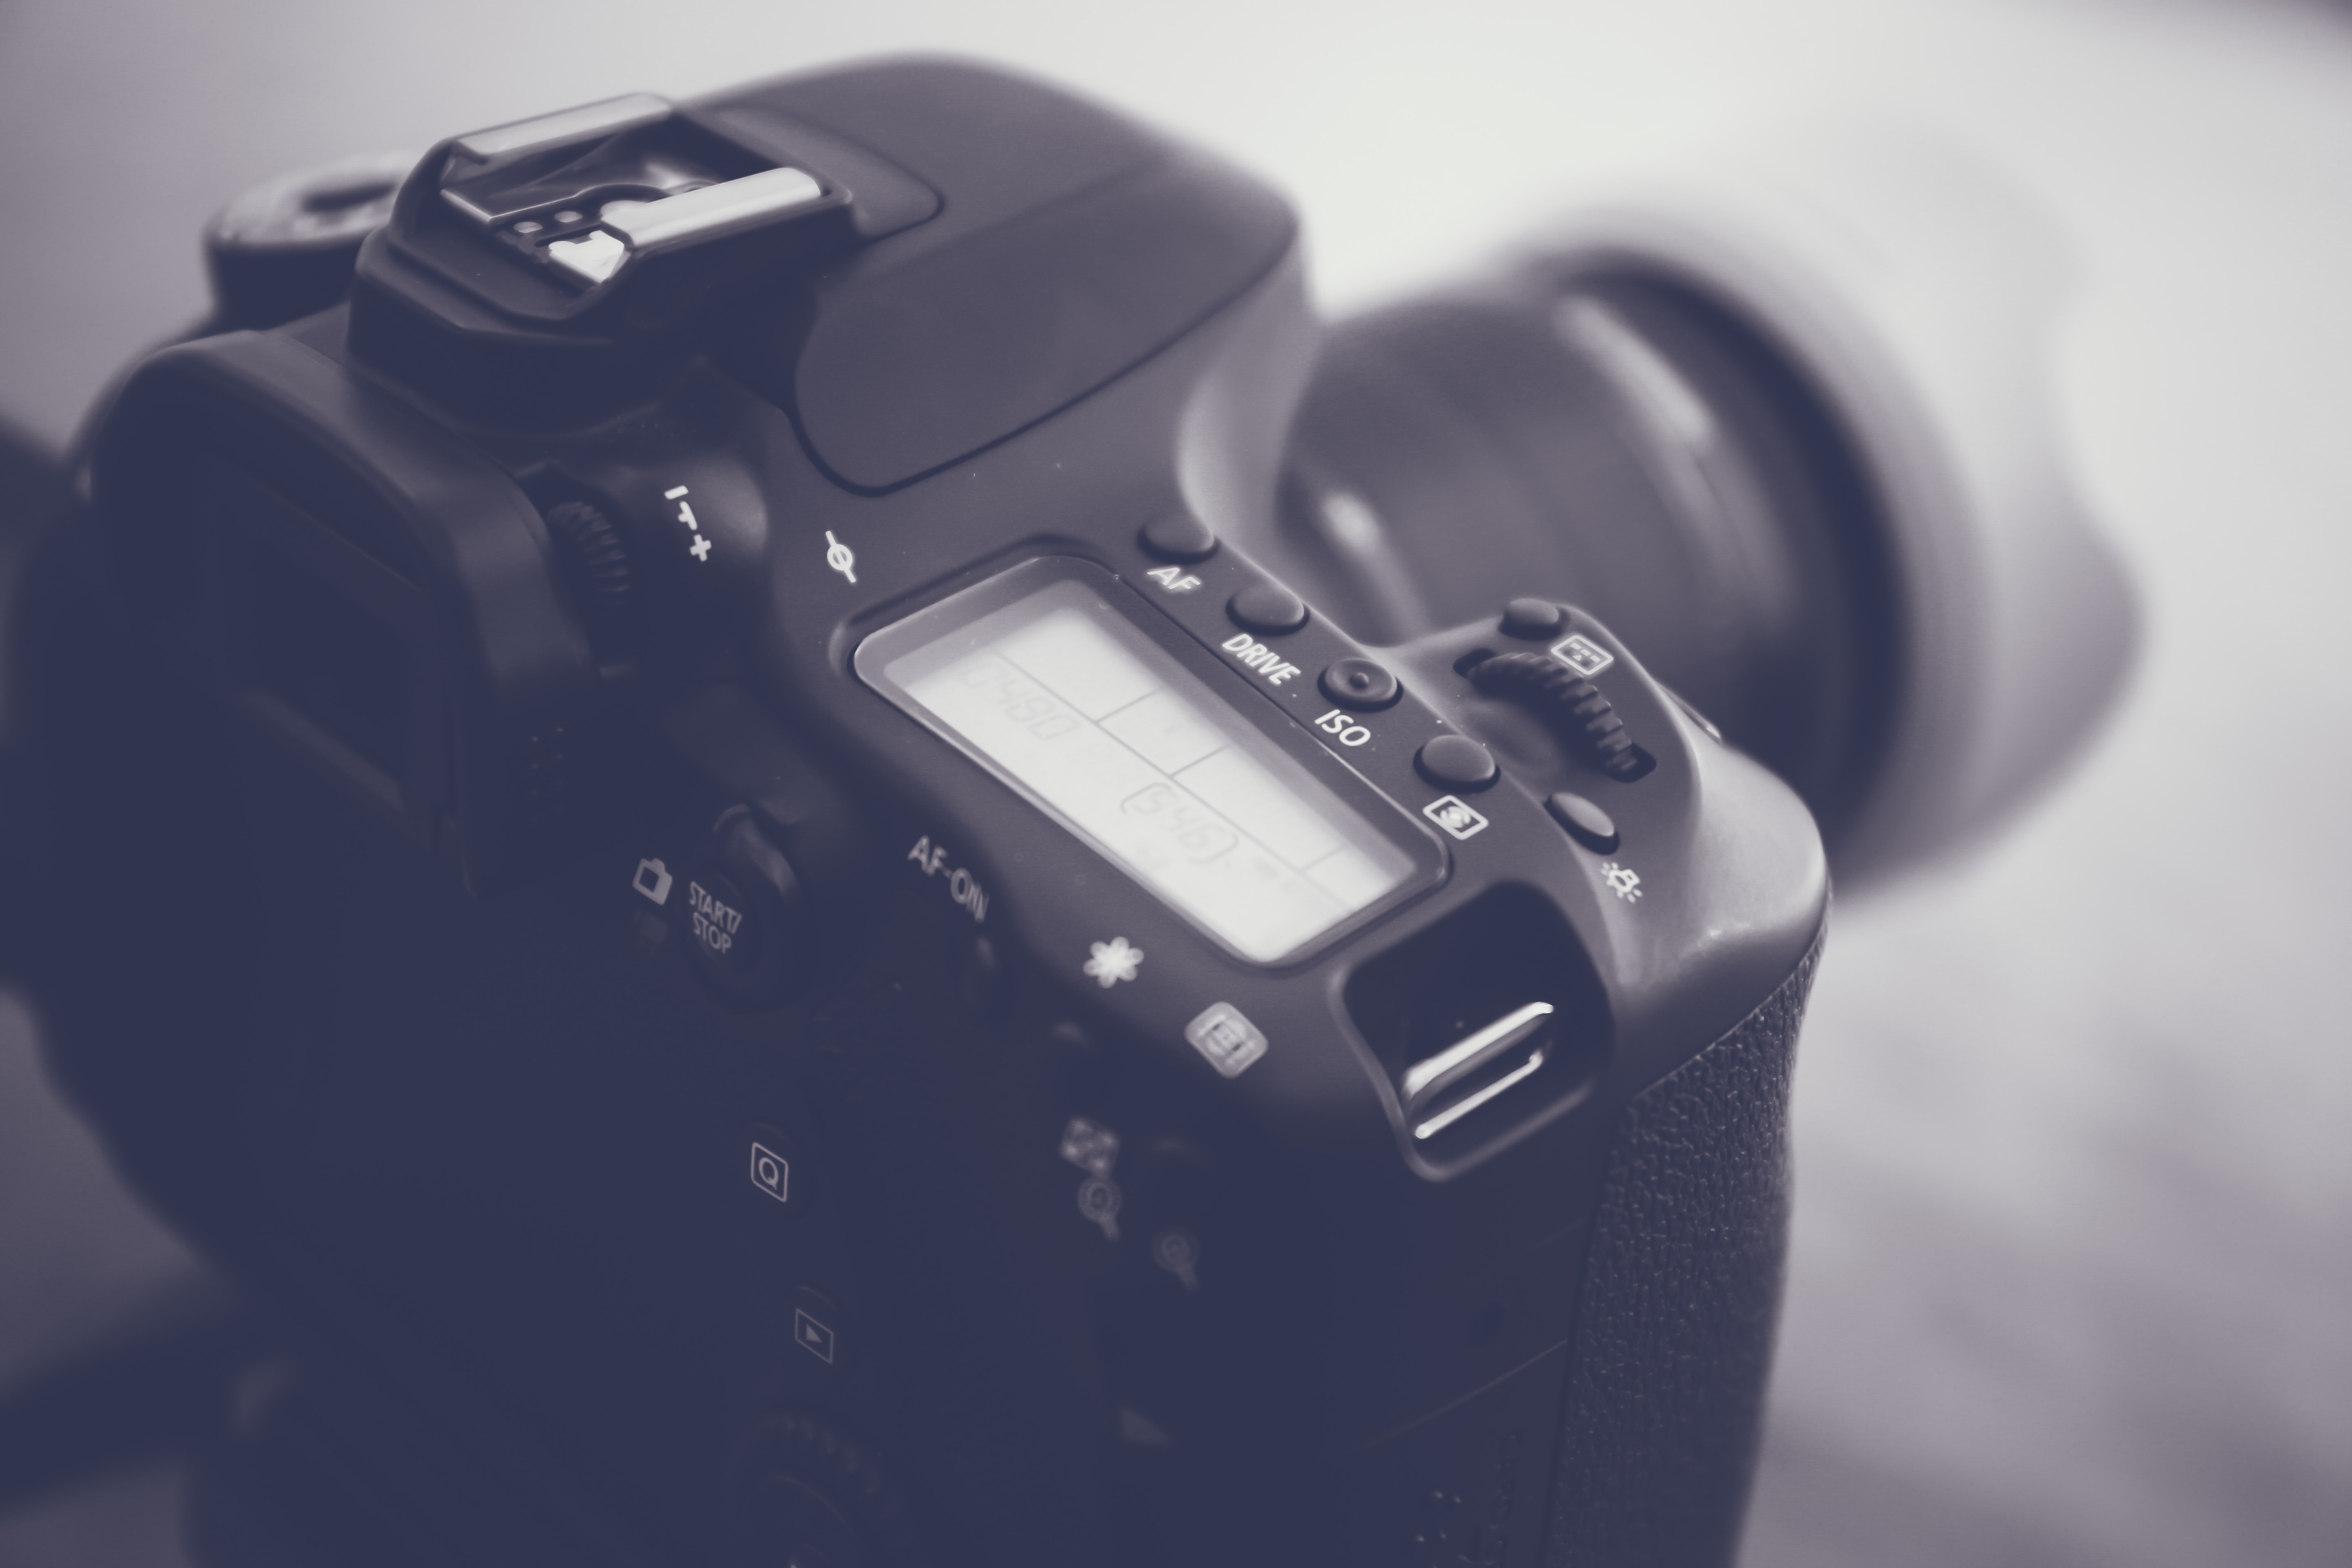
cameras optics, camera accessory, camera, Point and shoot camera, single lens reflex camera, reflex camera, digital camera, camera lens, digital slr, photography, mirrorless interchangeable lens camera, film camera, lens, macro photography, black and white, gadget